Aquaculture in China

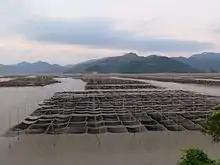
Dayu Bay, Cangnan County, Zhejiang

Since 2002, China has been the world largest exporter of fish and fish products. In 2005, exports, including aquatic plants, were valued at US$7.7 billion, with Japan, the United States and the Republic of Korea as the main markets. In 2005, China was sixth largest importer of fish and fish products in the world, with imports totalling US$4.0 billion.